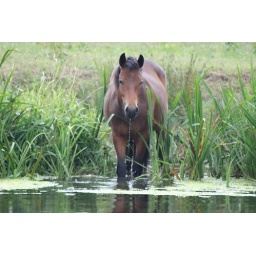
horse in river